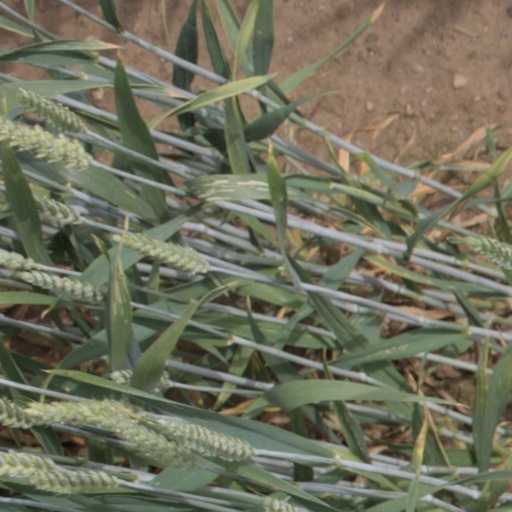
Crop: wheat